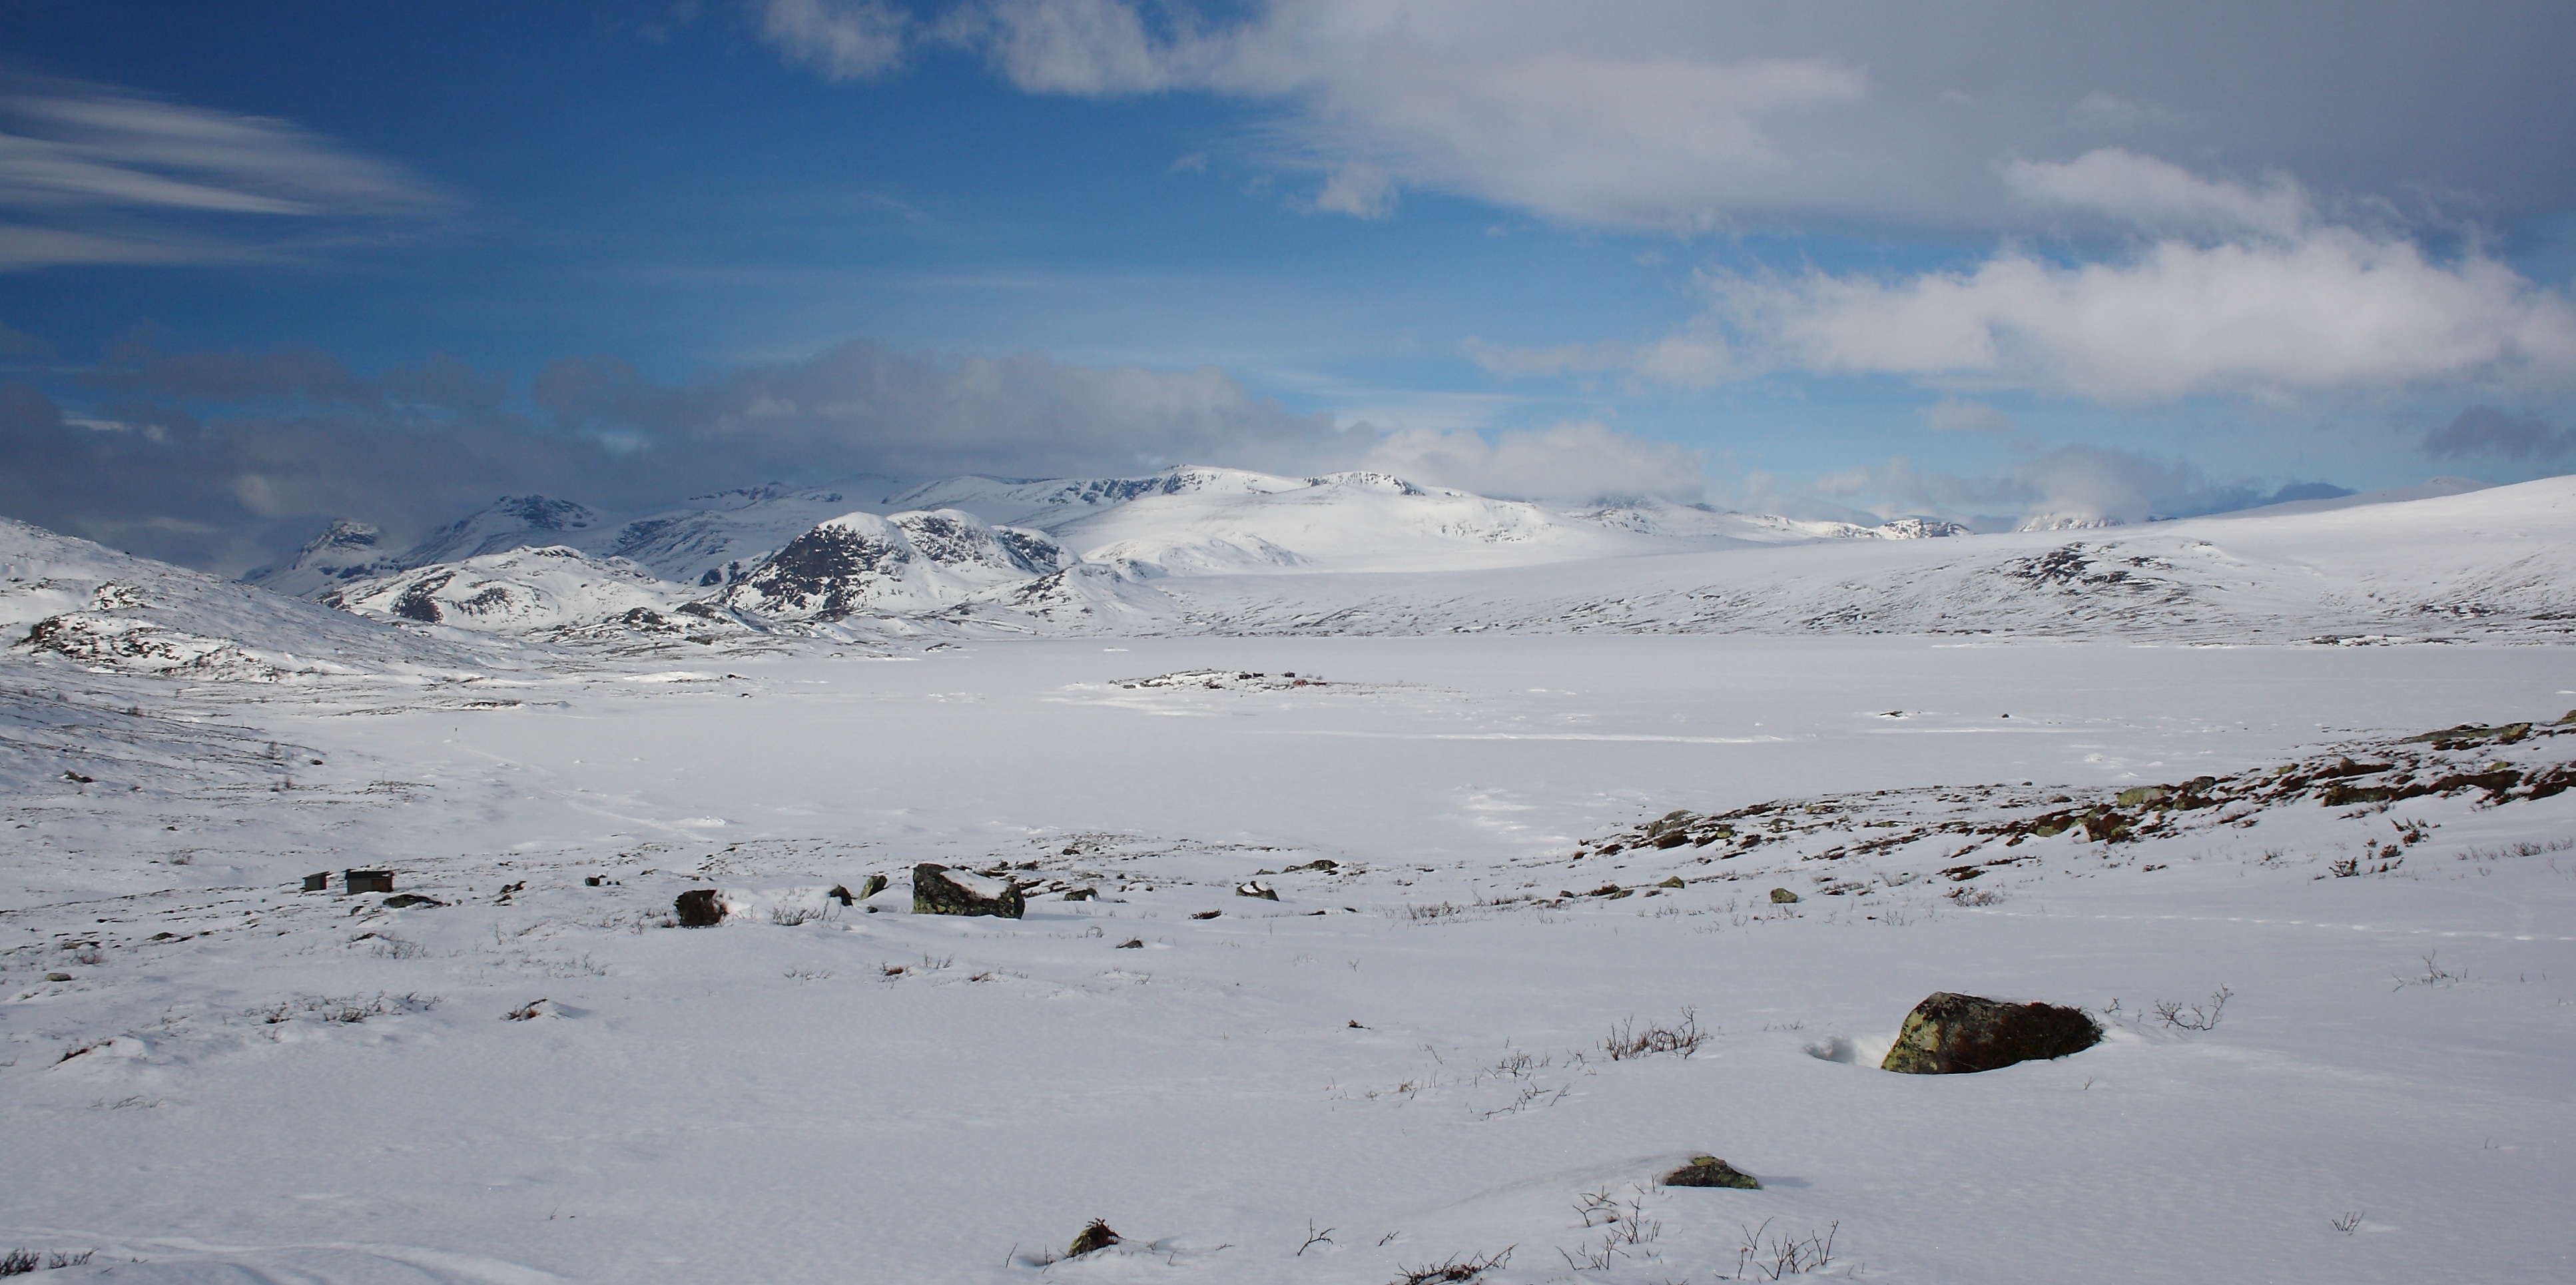
landscape, mountain, snow, winter, mountain range, natural, weather, arctic, season, ridge, alps, plateau, piste, norway, tundra, ski touring, mountainous landforms, geological phenomenon